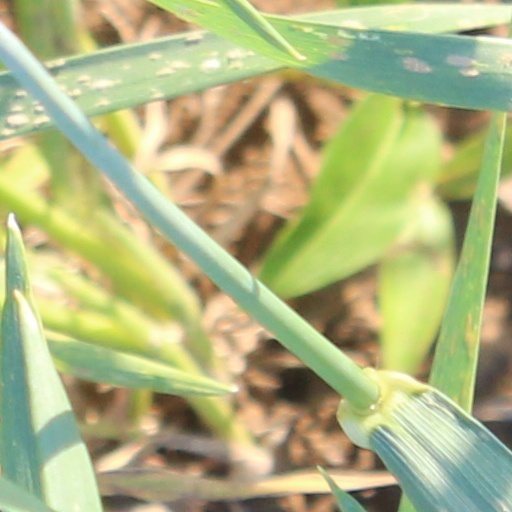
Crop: wheat